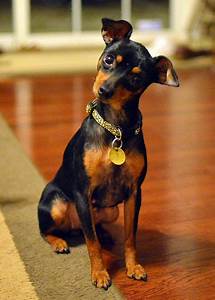
Label: dog